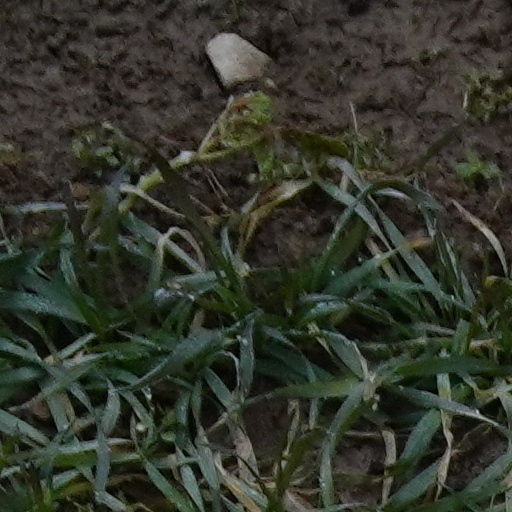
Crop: wheat